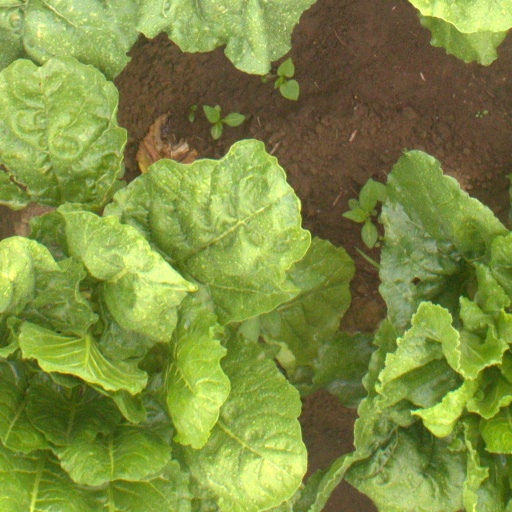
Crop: sugar beet